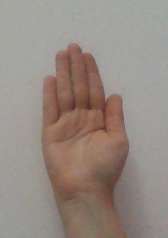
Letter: seen